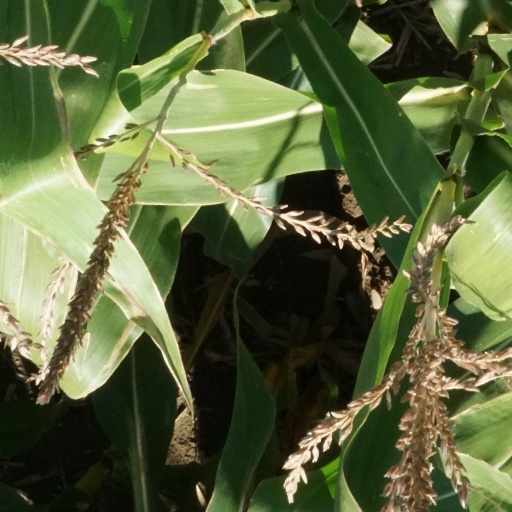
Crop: maize; corn